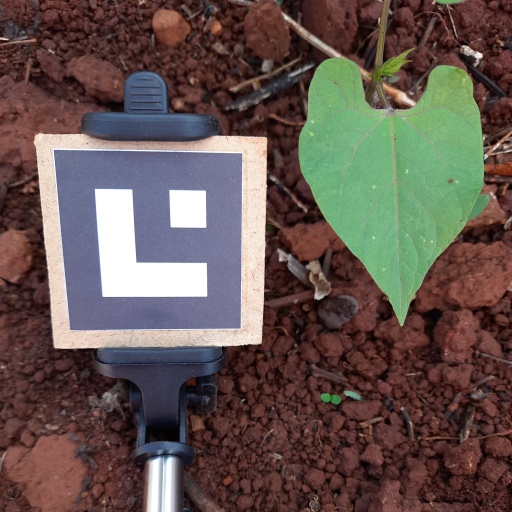
Observations: flat surface, no eating holes, under shade